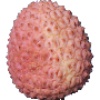
Label: Lychee 1